Victor Orsatti

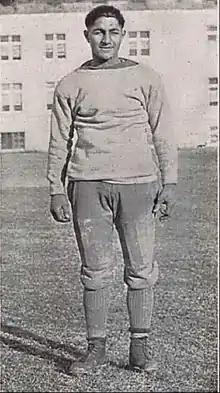
Orsatti as a high school football player in 1923

Victor Manuel Orsatti (November 25, 1905 – June 9, 1984) was an American talent agent and film producer. As an agent, he represented some of the biggest stars of the 1930s and 1940s, including Judy Garland, Betty Grable, and Edward G. Robinson, as well as directors Frank Capra and George Stevens. He was credited with persuading figure skating champion Sonja Henie to move to Hollywood and become an actress after the 1936 Winter Olympics. He later became a motion picture and television producer, whose works include "Flight to Hong Kong" and the television series "The Texan". He was also married to actress June Lang, singer/actress Marie "The Body" McDonald, and model/actress Dolores Donlon.